Frentani

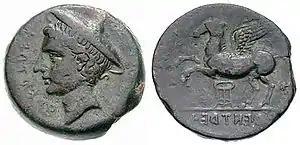
Coin from Frentrum with a head of Mercury and Pegasus.

There is considerable obscurity in regard to the Roman roads through the territory of the Frentani. The name of the Via Trajana Frentana rests only on the authority of a dubious inscription; nor is there any better evidence for the fact that the construction of the high road through this district was really owing to that emperor. But it is certain that an ancient road traversed the territory of the Frentani, in its whole length from Aternum to Larinum, keeping for the most part near the sea-coast, but diverging for the purpose of visiting Anxanum. The stations along it are thus given in the Itinerary of Antoninus: